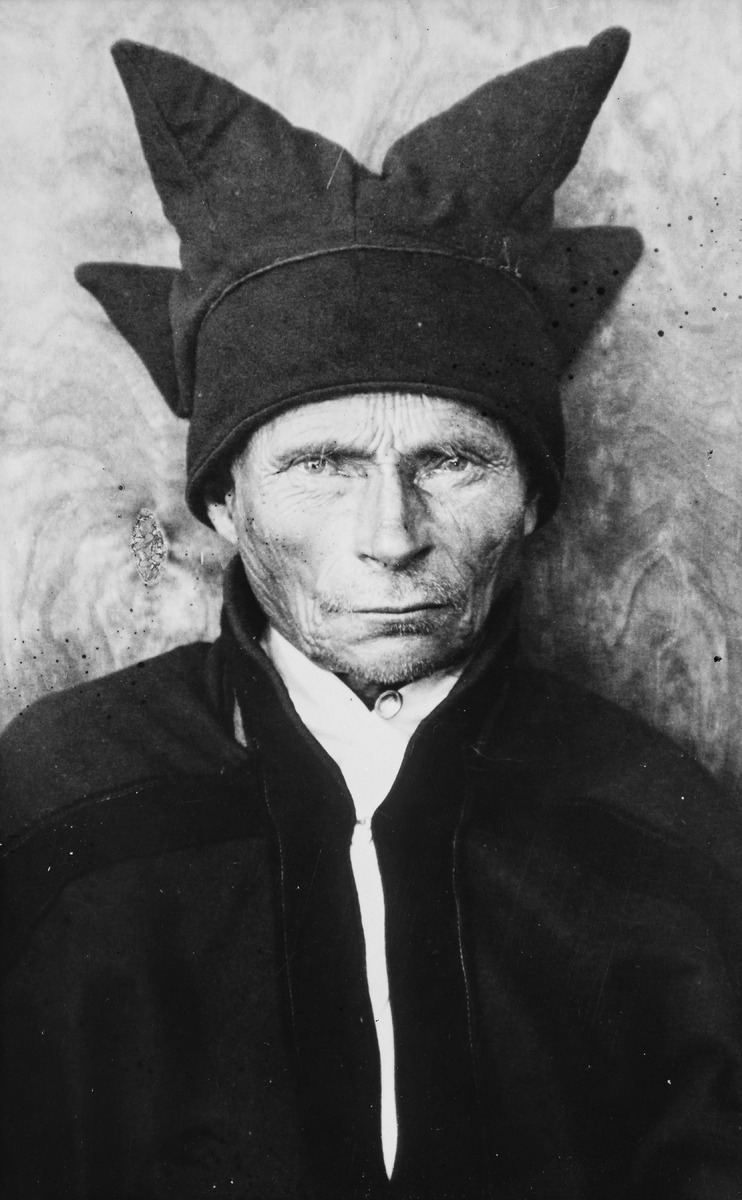
Postinkantaja Utsjoelta
A postman from Utsjoki
sisällön kuvaus: Uula Guttorm, postinkantaja Utsjoelta 12.9.1932. content description: Uula Guttorm, a postman from Utsjoki on September 12, 1932.
Vuosi: 1932
Paikka: Suomi, Utsjoki, Suomi, Lappi, Utsjoki
Aiheet: Guttorm, Uula; postinkantaja; puolikuva; posti; postimiehet; postal service; postman